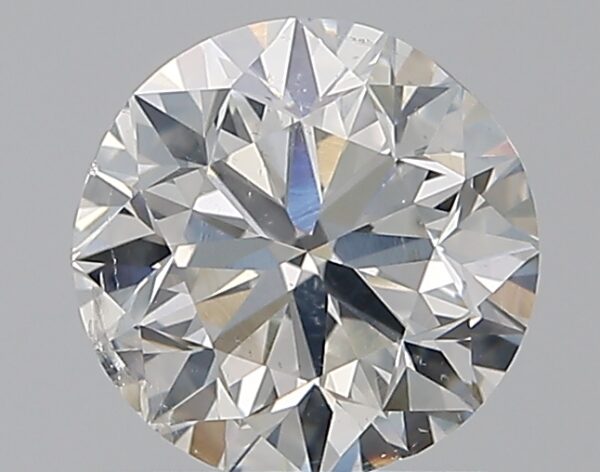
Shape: round
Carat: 1
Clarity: SI2
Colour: H
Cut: VG
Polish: EX
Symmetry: VG
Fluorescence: N
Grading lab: GIA
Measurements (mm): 6.2 x 6.28 x 4.02